Framework Computer

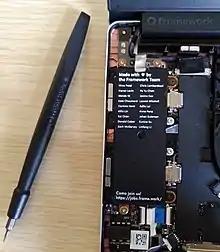
Framework team member's names printed on a part of the Framework Laptop

Framework Computer, Inc. is an American laptop computer manufacturer. The company positions itself as a proponent of the right-to-repair movement, and their laptops are designed to be easy to disassemble, with replaceable parts.